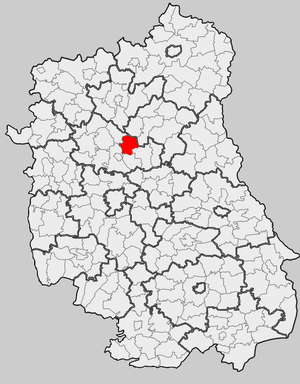
Niedźwiada est une gmina rurale de la powiat de Lubartów, dans la Voïvodie de Lublin, dans l'est de la Pologne.